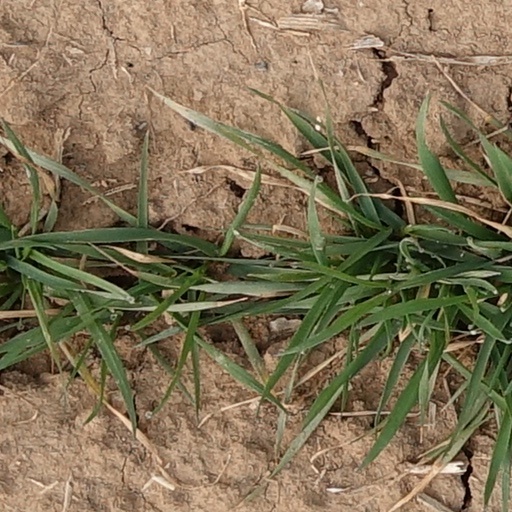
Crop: wheat